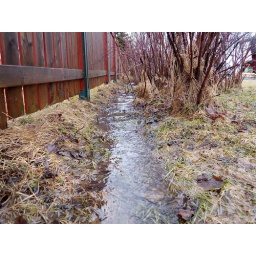
No fish in this river though.